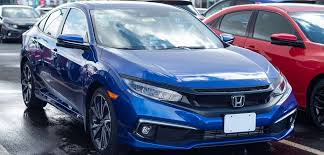
Vehicle type: Cars